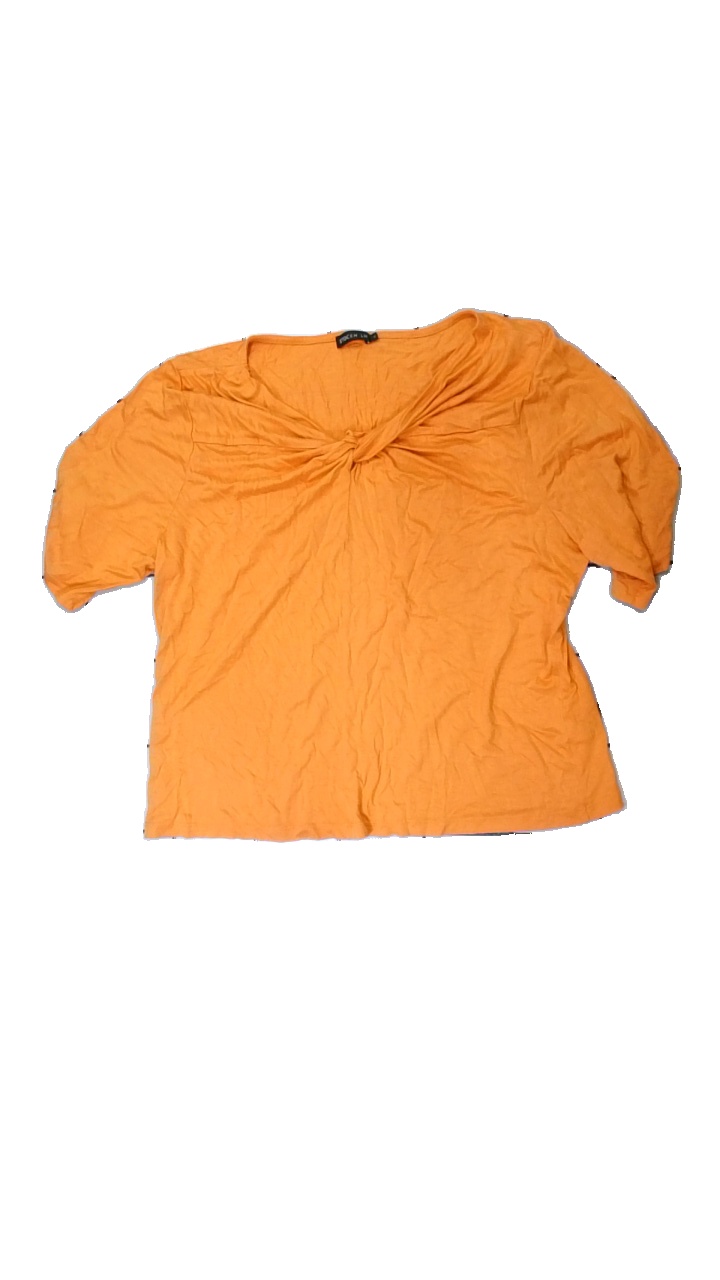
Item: T-shirt (Ladies)
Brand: Stockhlm
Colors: Orange
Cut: Regular, C-collar
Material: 100% viscose
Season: All
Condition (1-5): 3
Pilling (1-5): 4
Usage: Reuse
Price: <50